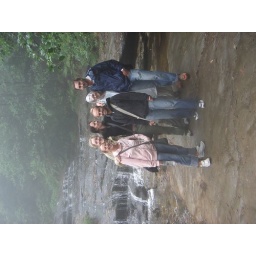
Lynn,Heather, Michelle, Stuarty,Pam &amp;amp; Dan at waterfall in blue mountains